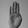
ASL letter: B